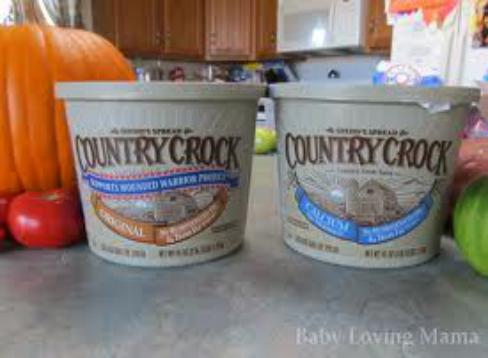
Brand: Country Crock
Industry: Food